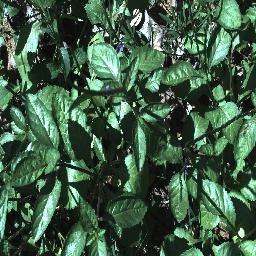
Label: snake_weed